ECR Music Group

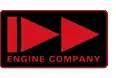
Engine Company Records logo from 2011

ECR Music Group was founded as Engine Company Records in 2002 by singer-songwriter, producer, and activist Blake Morgan. In 1996 Morgan had signed a seven-record deal with Phil Ramone's N2K Sony/Red label. However, he quickly became frustrated being on a corporate label. After his first tour he found a loophole in the contract. Despite being the label's most successful artist at the time, he told Ramone he wanted out of the deal. Morgan then began going to bands and artists he was recording at the time, and pitched an independent label where they would have control over their own material and output. He officially launched Engine Company Records in Manhattan, New York City in 2002, and remains CEO and owner.